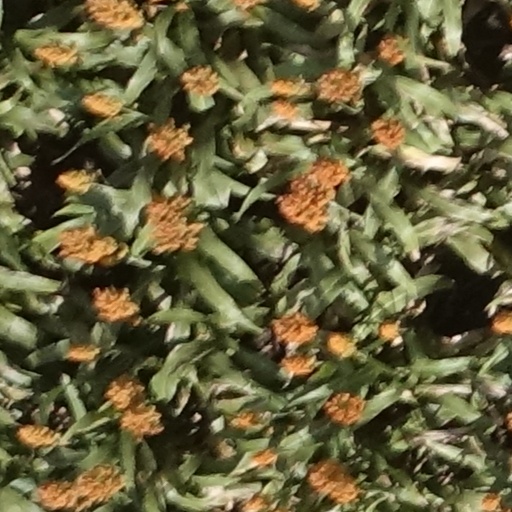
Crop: sorghum